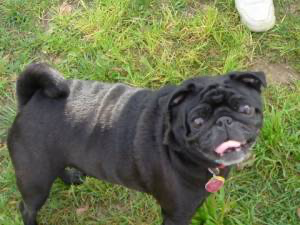
Animal: dog
Breed: pug